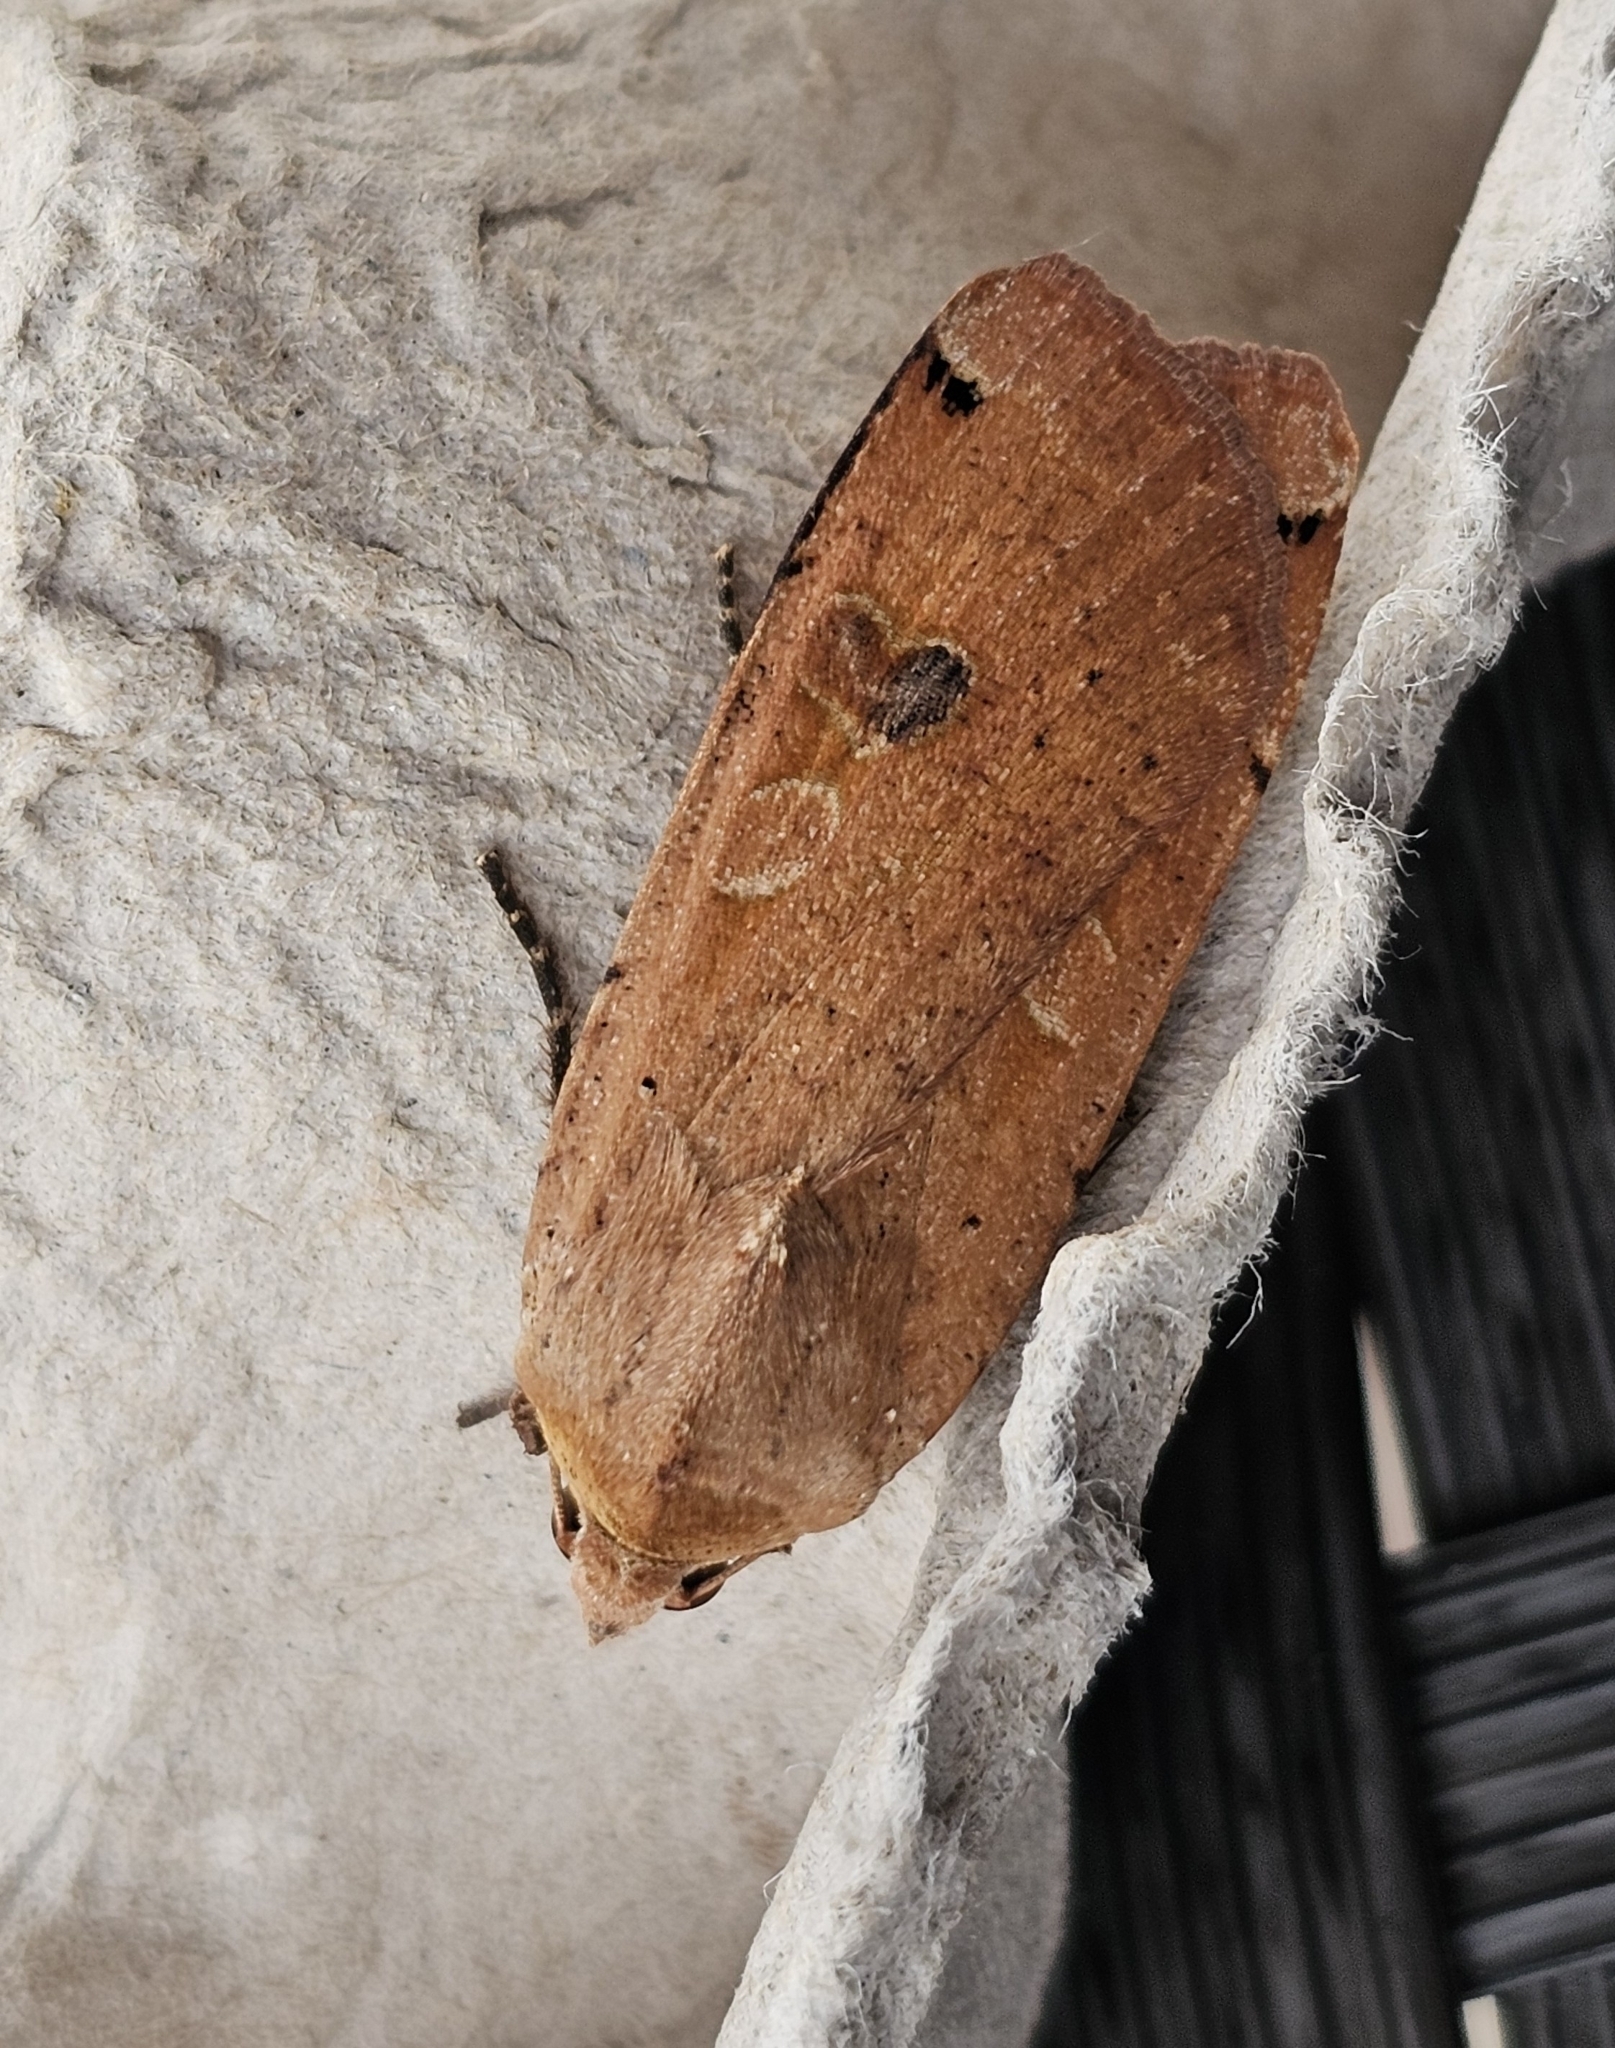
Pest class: cutworms